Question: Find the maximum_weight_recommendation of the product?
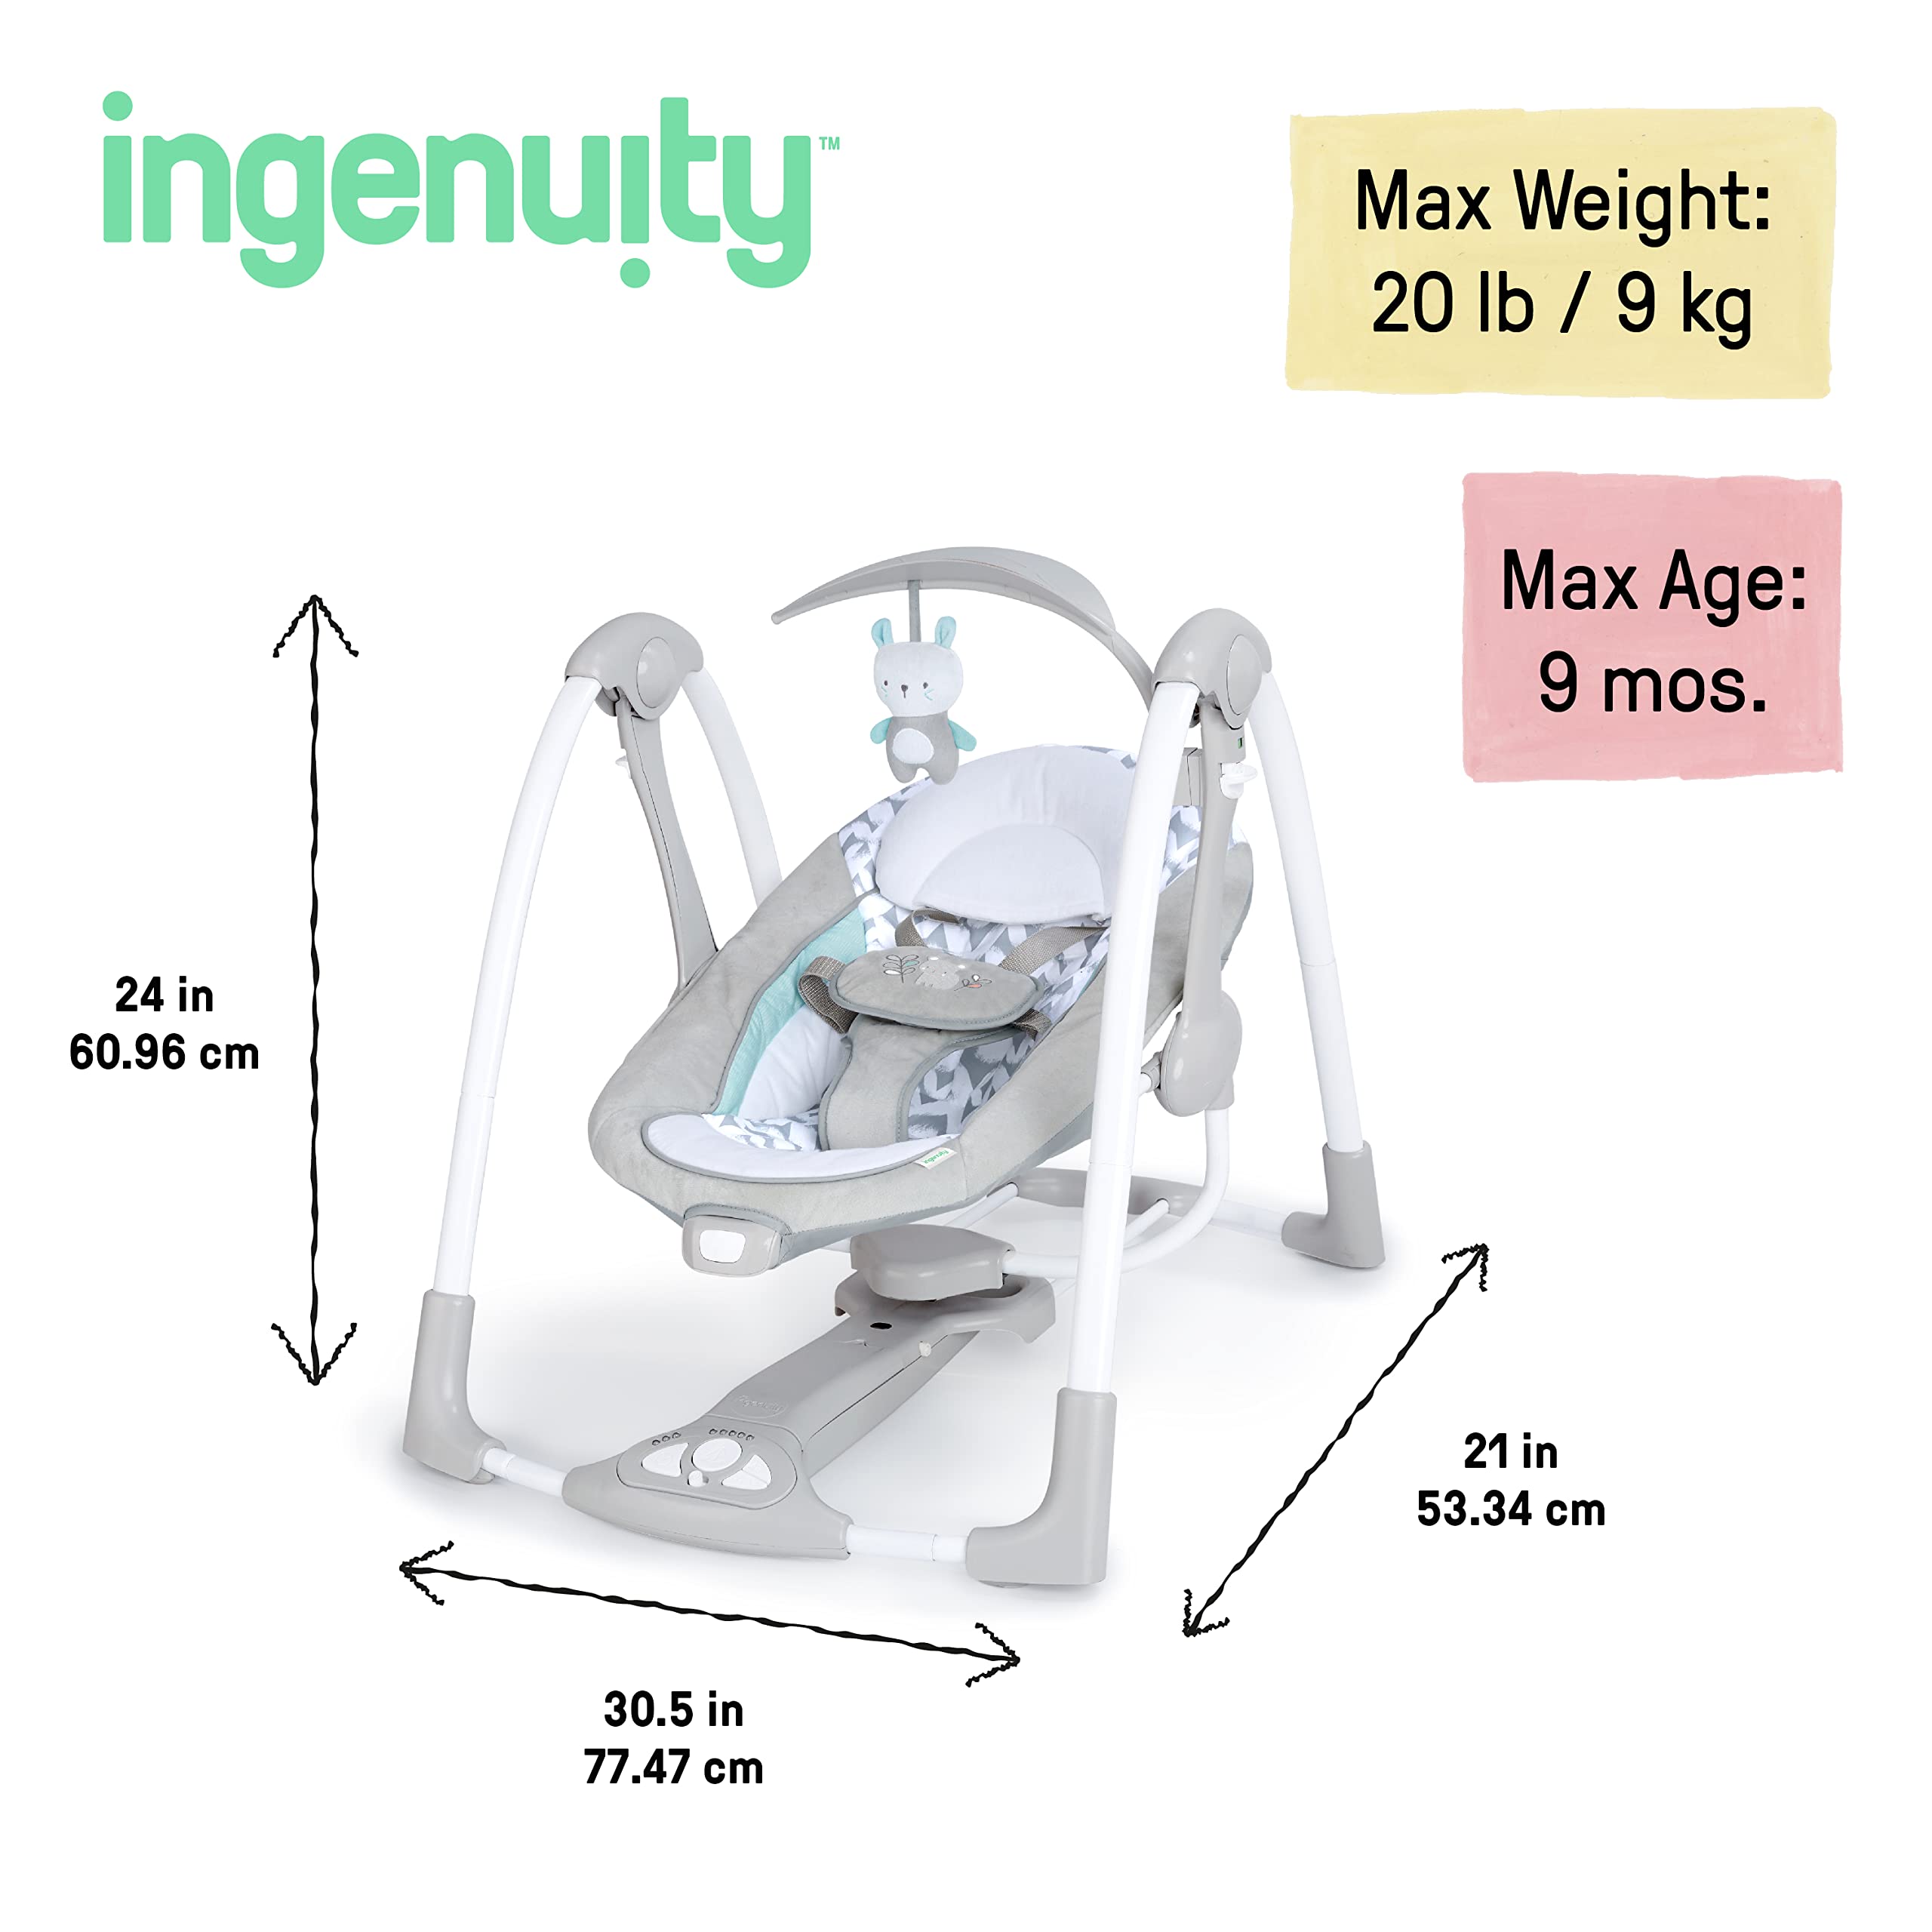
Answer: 9 kilogram